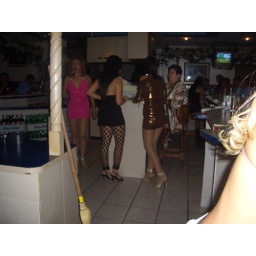
chapulin colorado , a bar in juarez , the red cricket , introduced to me by a friend ...was nice